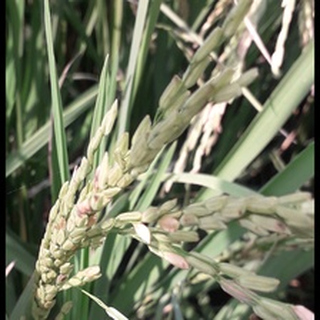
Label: healthy_rice